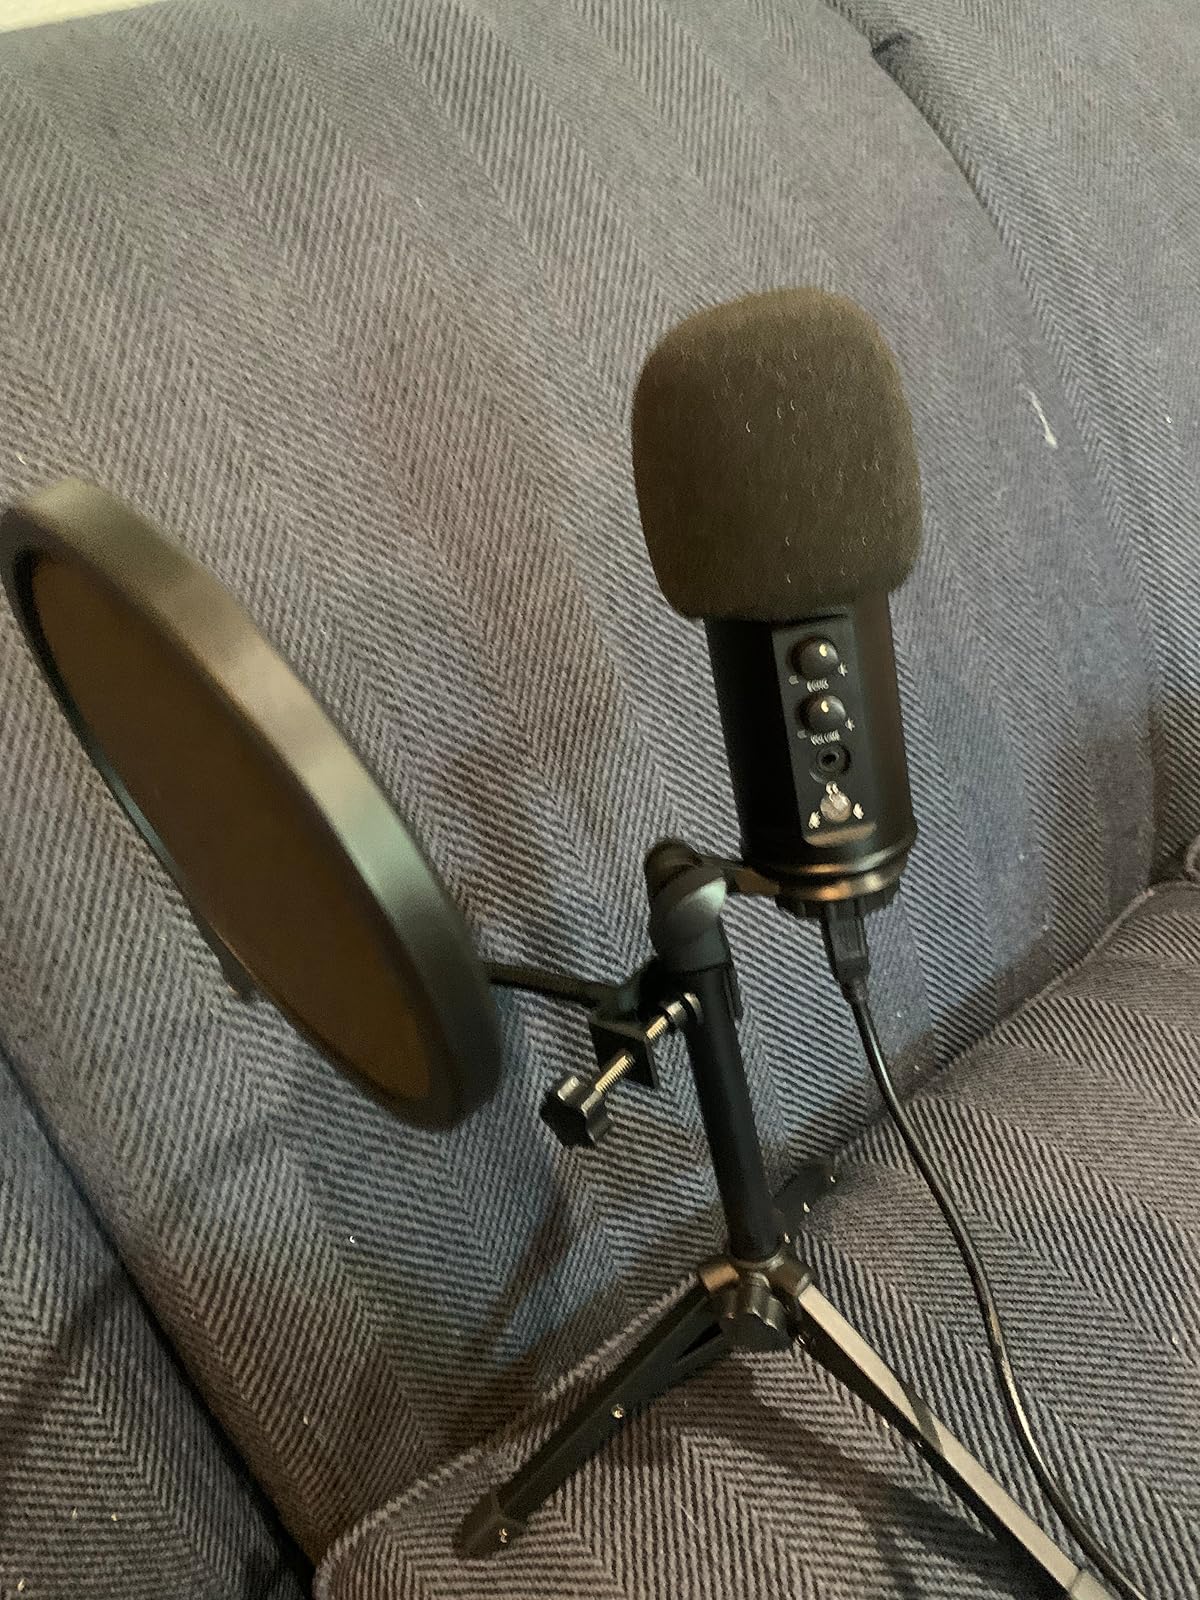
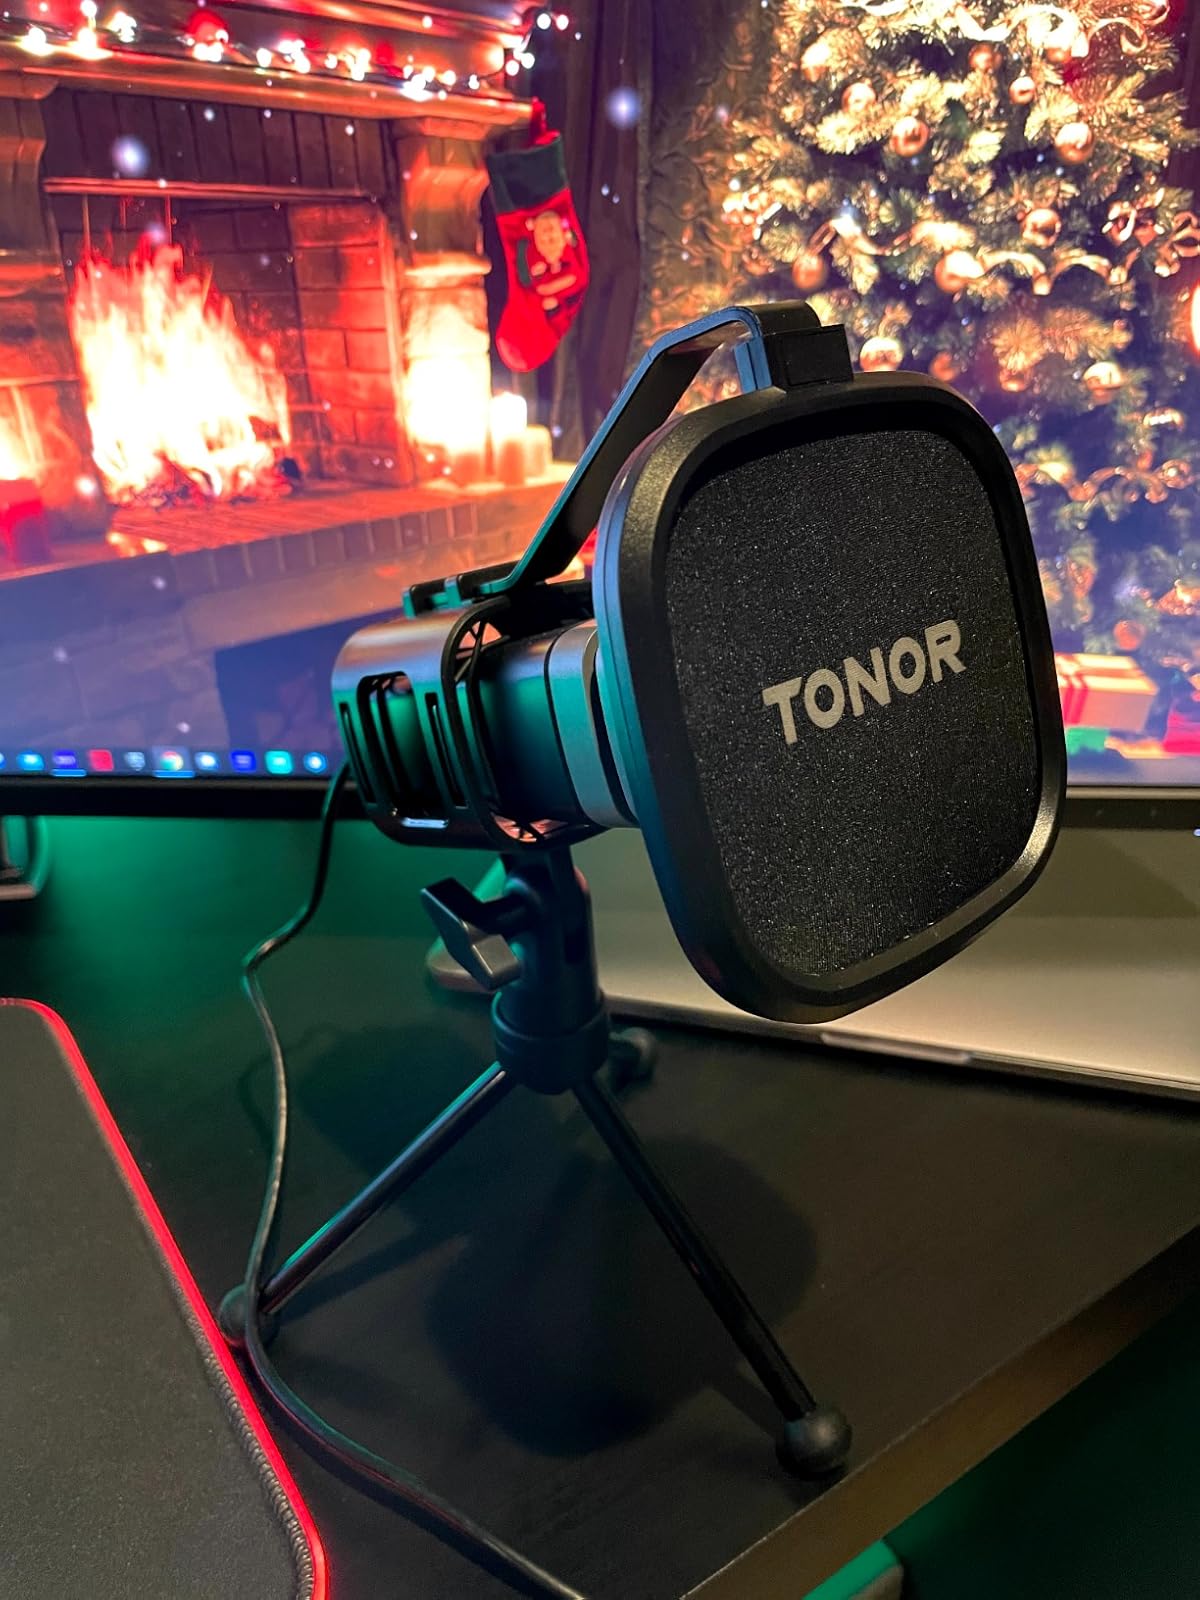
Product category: microphone
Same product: no